Mário Cesariny de Vasconcelos

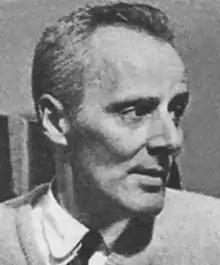
Mário Cesariny de Vasconcelos

Mário Cesariny de Vasconcelos or Mário Cesariny (August 9, 1923 – November 26, 2006) was a Portuguese surrealist poet and painter. He published several major works of poetry during a career spanning 50 years. Cesariny was also a painter, but his work became more centered on poetry in the 1950s.